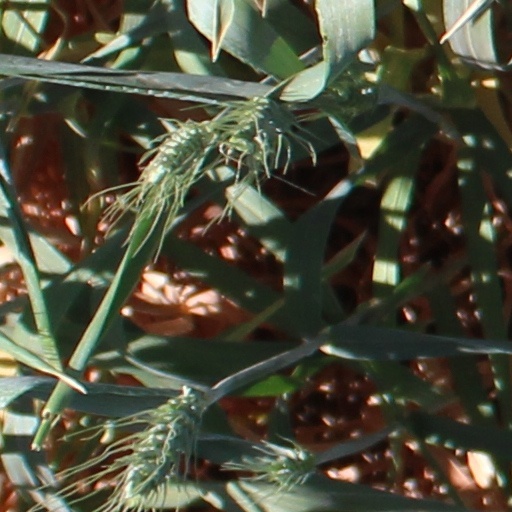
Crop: wheat